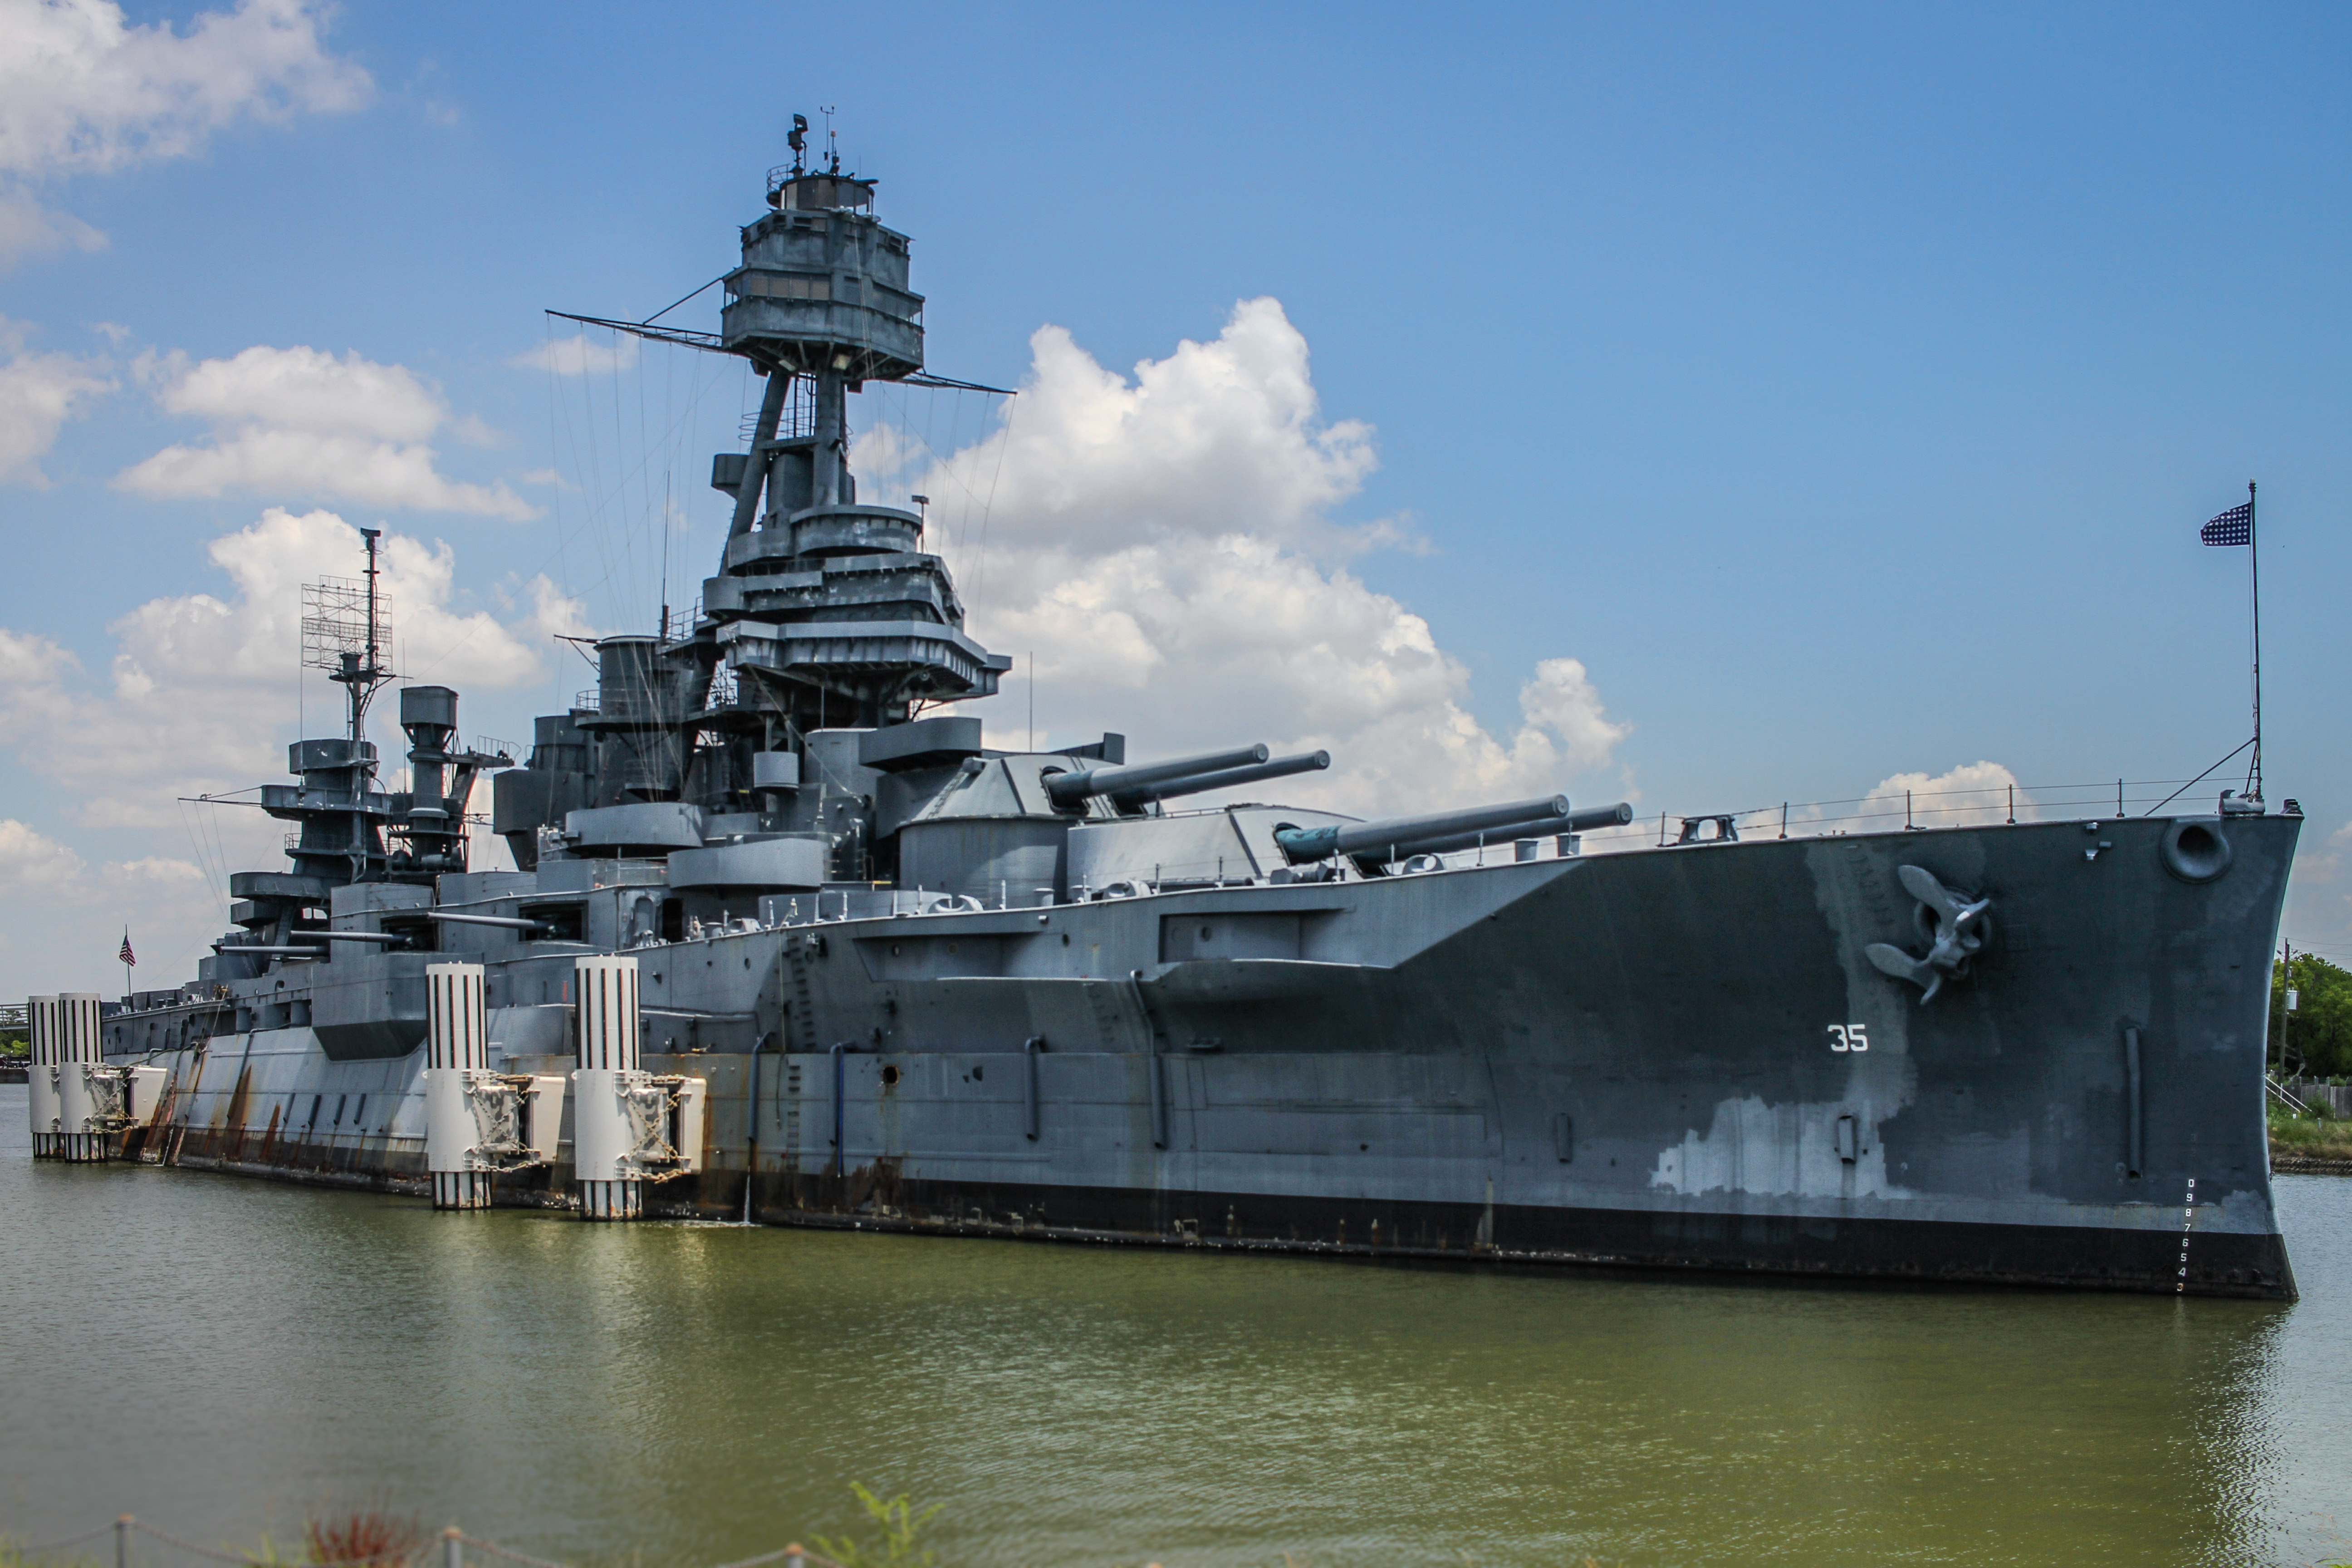
battleships, warship, battleship, naval ship, ship, vehicle, heavy cruiser, amphibious assault ship, boat, watercraft, cruiser, battlecruiser, amphibious warfare ship, guided missile destroyer, dock landing ship, destroyer, light cruiser, amphibious transport dock, armored cruiser, aircraft carrier, Aircraft cruiser, Light aircraft carrier, dreadnought, Landing ship medium, navy, Destroyer escort, pre dreadnought battleship, River monitor, coastal defence ship, Seaplane tender